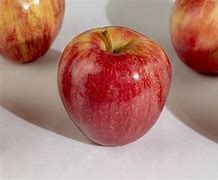
Label: apple